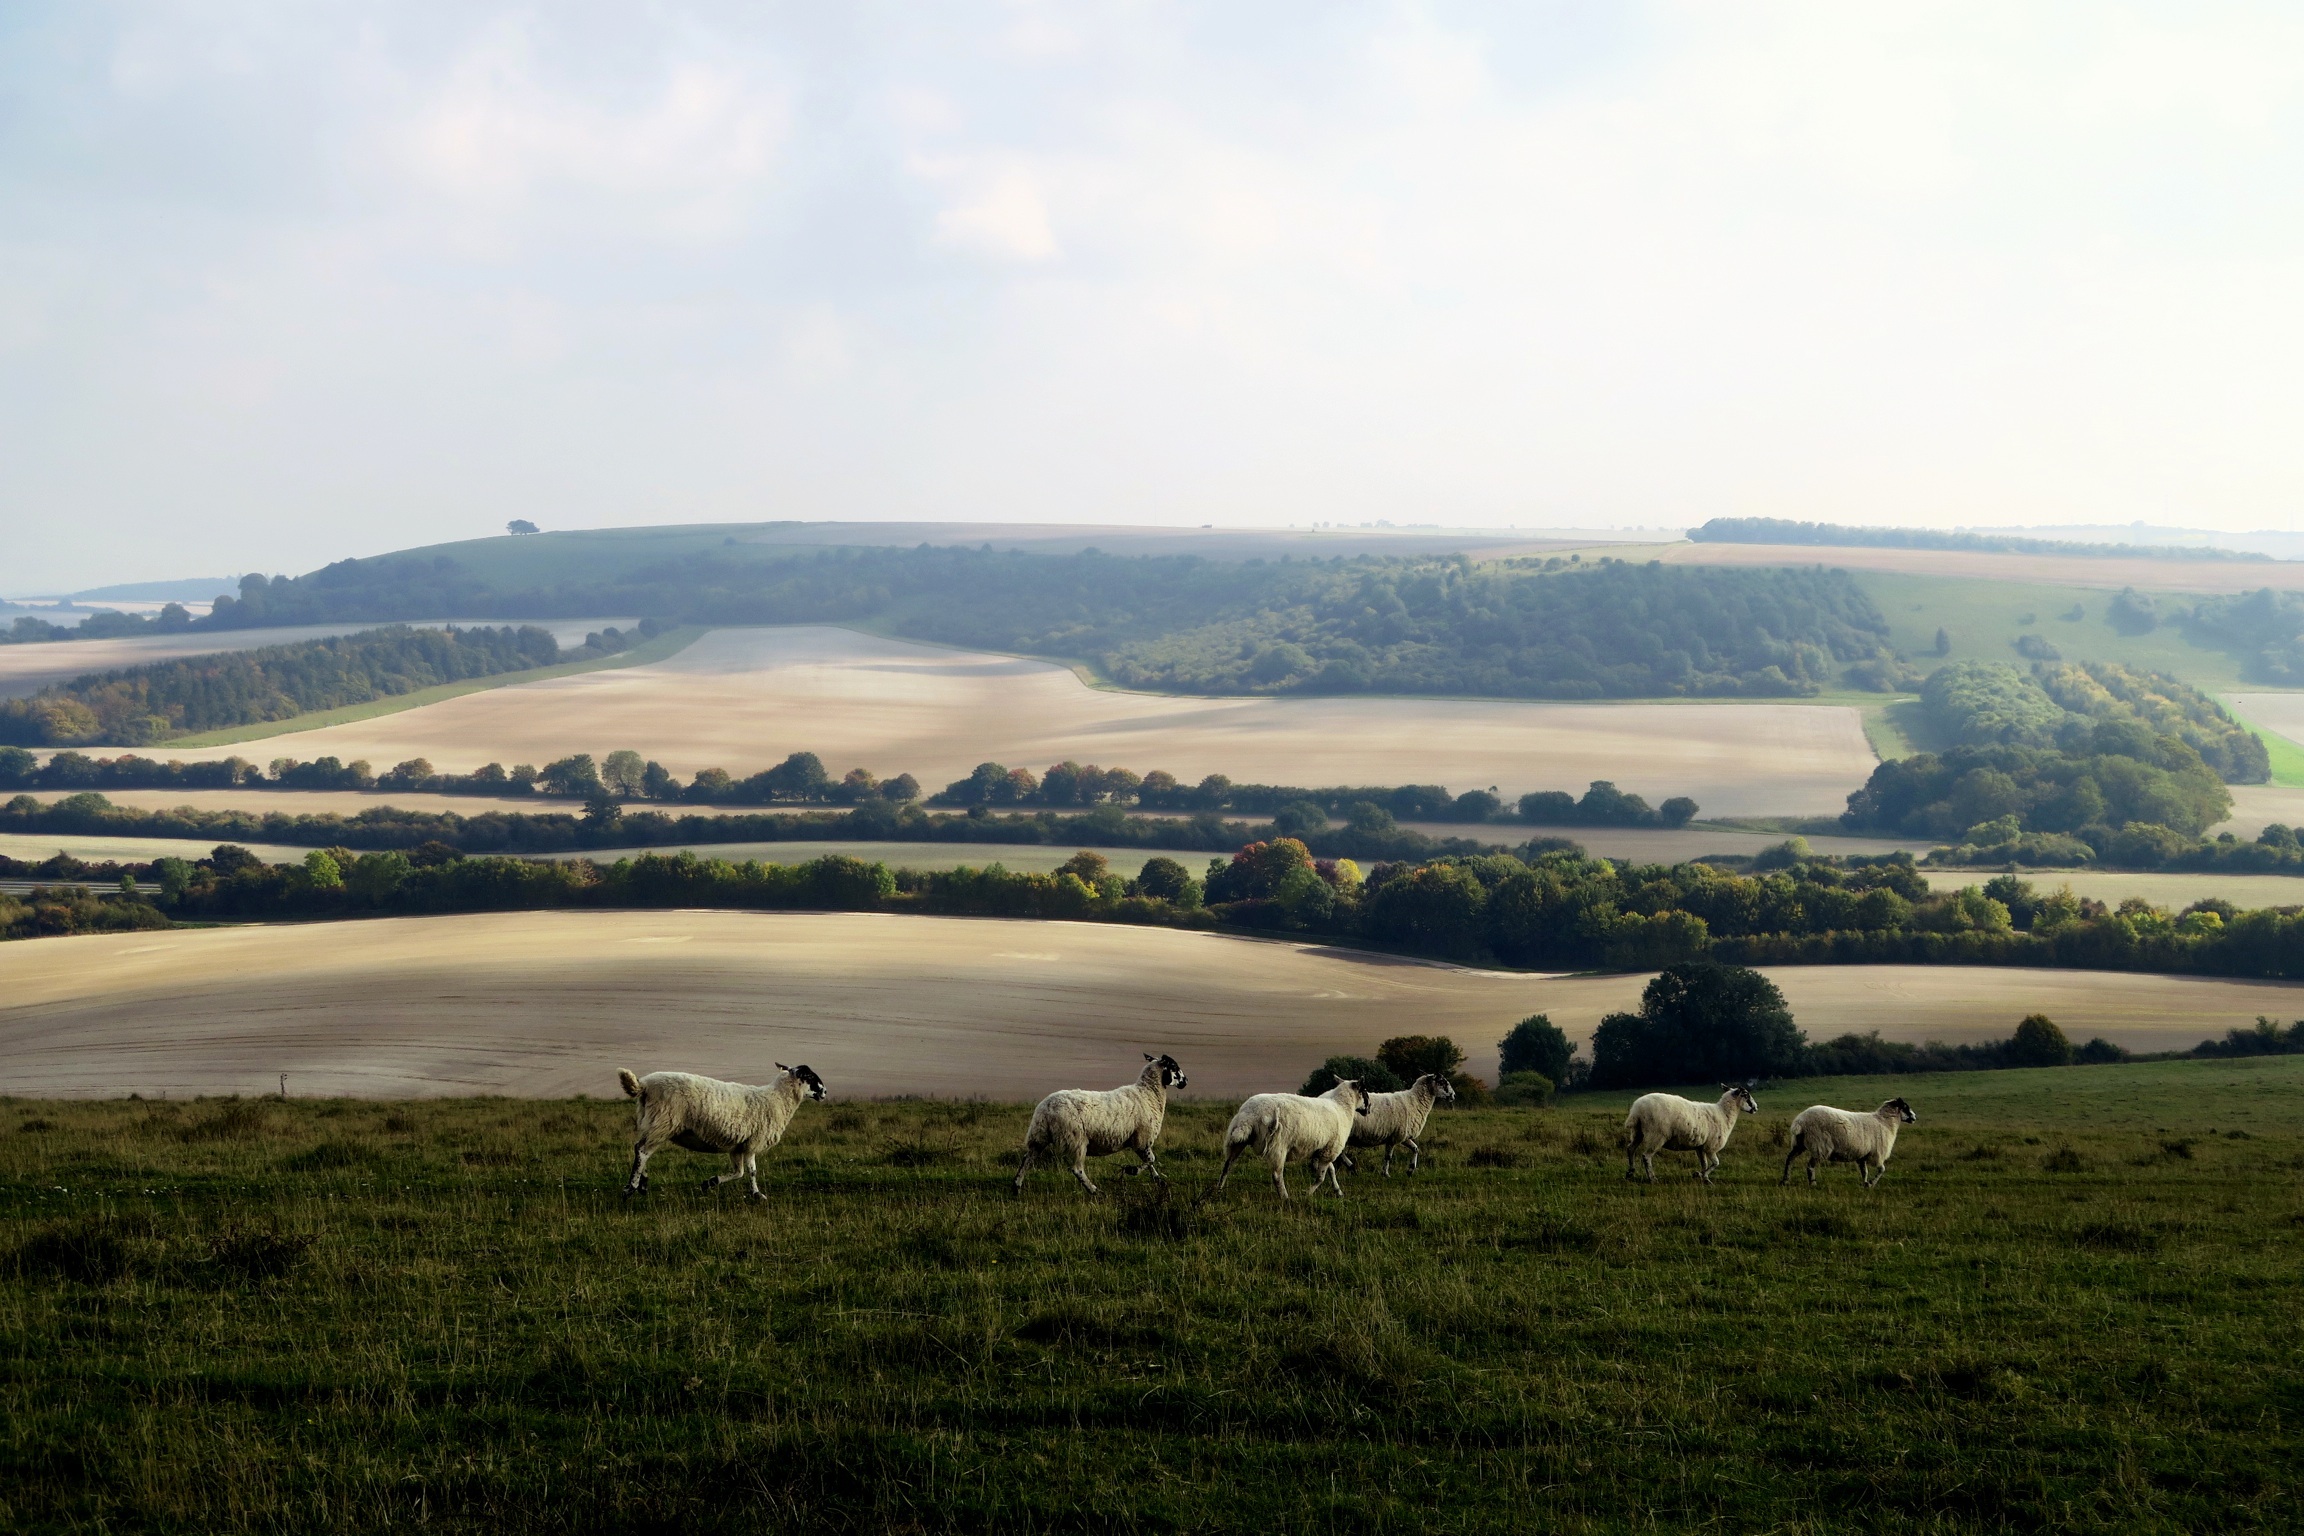
landscape, sea, coast, tree, horizon, marsh, mountain, cloud, field, prairie, countryside, hill, lake, pasture, sheep, reservoir, highland, plain, grassland, wetland, plateau, fell, habitat, loch, ecosystem, steppe, rural area, natural environment, atmospheric phenomenon